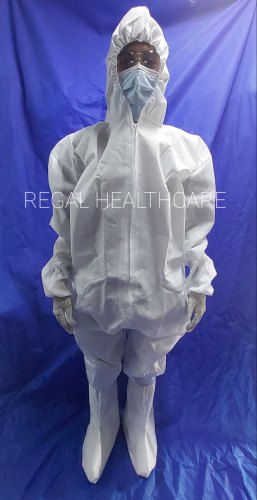
Objects detected:
Mask
Goggles
Coverall